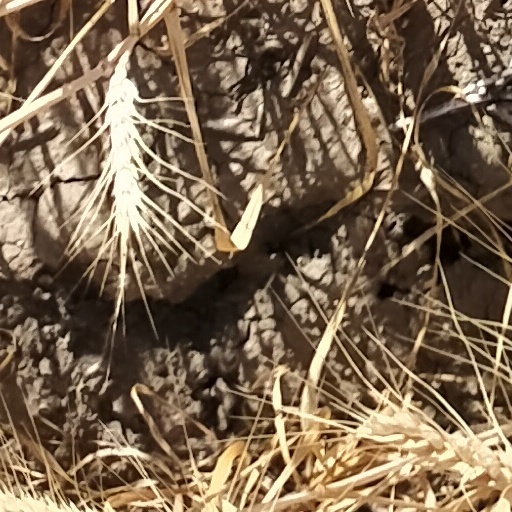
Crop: wheat